Birkat haMinim

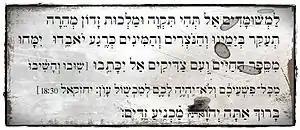
Text of "Birkat haMinim" from the Cairo Geniza. Note the non-standard use of the Hebrew - , on the second line.

The text survives in two core versions, one being that of the Babylonian Talmud. In 1898 Solomon Schechter, with Israel Abrahams, published a 9-10th century CE version of a Hebrew prayer which had been recovered from the Cairo Geniza, and his subsequent findings would revolutionize the study of Jewish liturgy. The peculiarity of this version was that, together with "minim", referring to heretics generally, it specifically added a distinct group, Nazarenes. The Genizah actually conserved 86 manuscripts containing six versions of the "Birkat haMinim". The Jerusalem Talmud version reads: